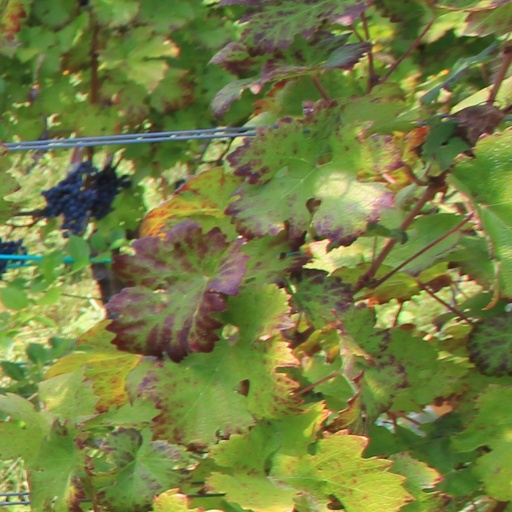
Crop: grape